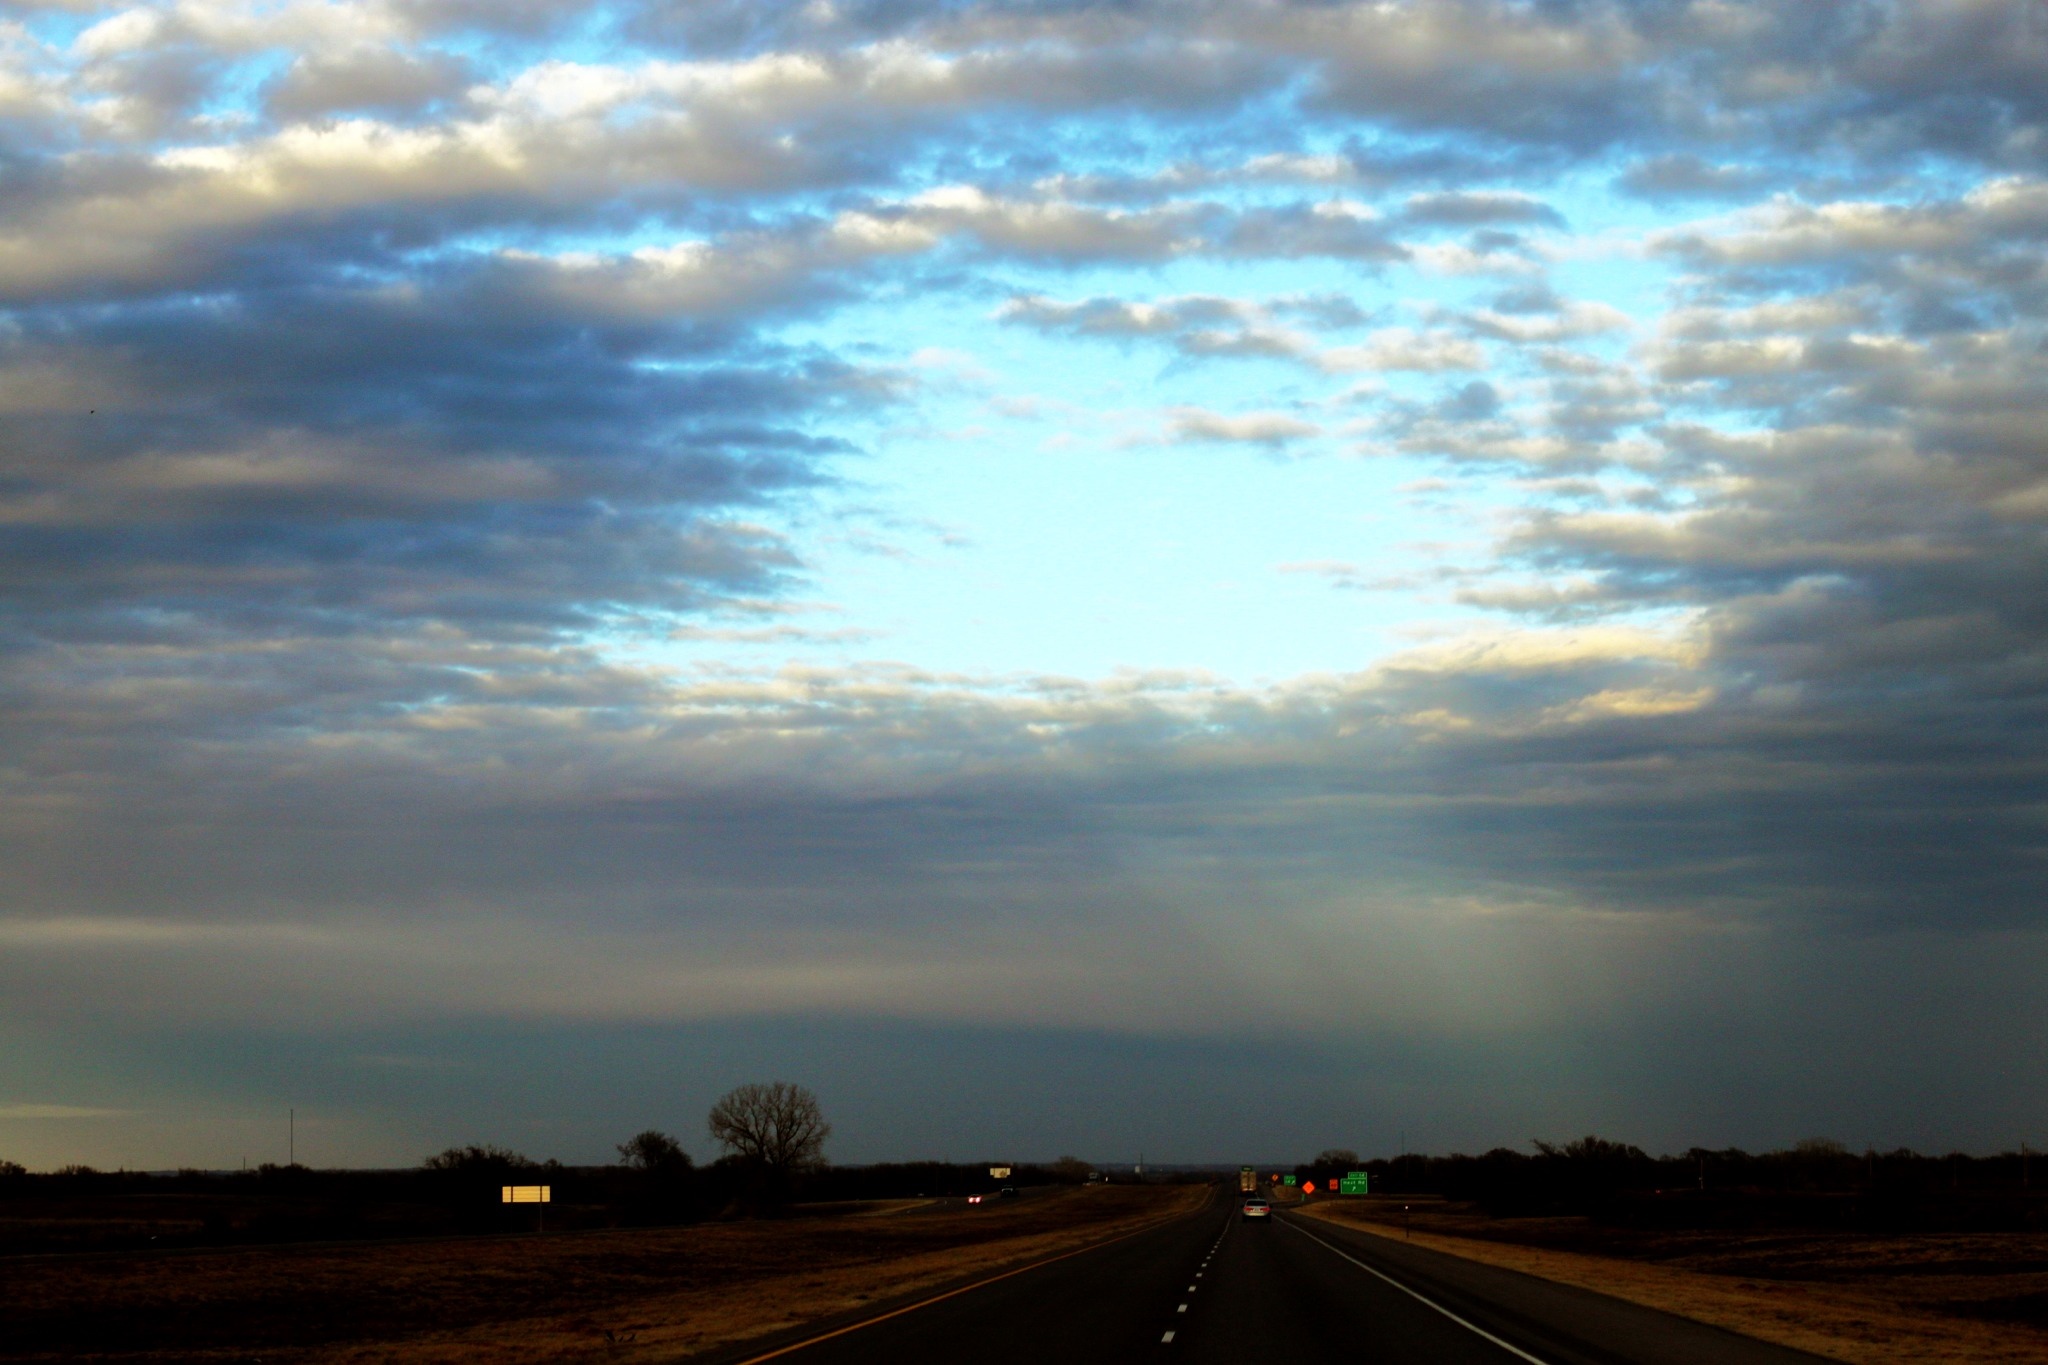
landscape, horizon, cloud, sky, sunrise, sunset, road, field, prairie, sunlight, morning, highway, dawn, dusk, evening, plain, infrastructure, rural area, meteorological phenomenon, atmospheric phenomenon